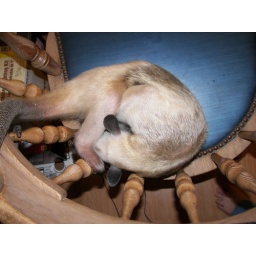
Pua sleeping in the chair - Old photos